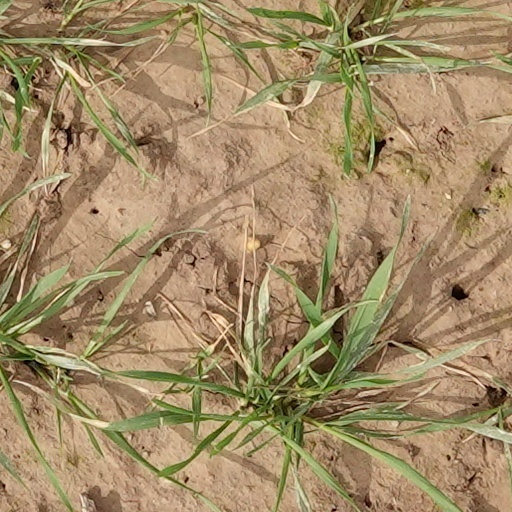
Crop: wheat